Materialtretthet

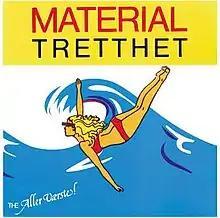
Materialtretthet album cover art (2010 reissue)

(recorded 1980 in Fredrikstad) is the debut album of the Norwegian new wave band The Aller Værste! from Bergen.